Andrew McCulloch (footballer)

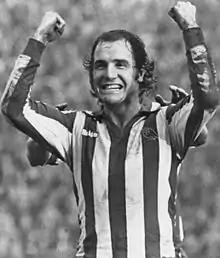

Andrew McCulloch (born 3 January 1950) is an English former professional footballer who played for Queens Park Rangers, Cardiff City, Oxford United, Brentford, Sheffield Wednesday, Crystal Palace and Aldershot. He played a total of 475 games in all competitions for his seven league clubs, scoring 153 goals in a career which lasted from 1970 until 1985. McCulloch was a centre forward in the "target man" mould, being 6 ft 2in (1.88 m) tall, he was good in the air, using his strong physique to hold off defenders and lay the ball off to teammates. He made one appearance for the Scotland national under 23 team.